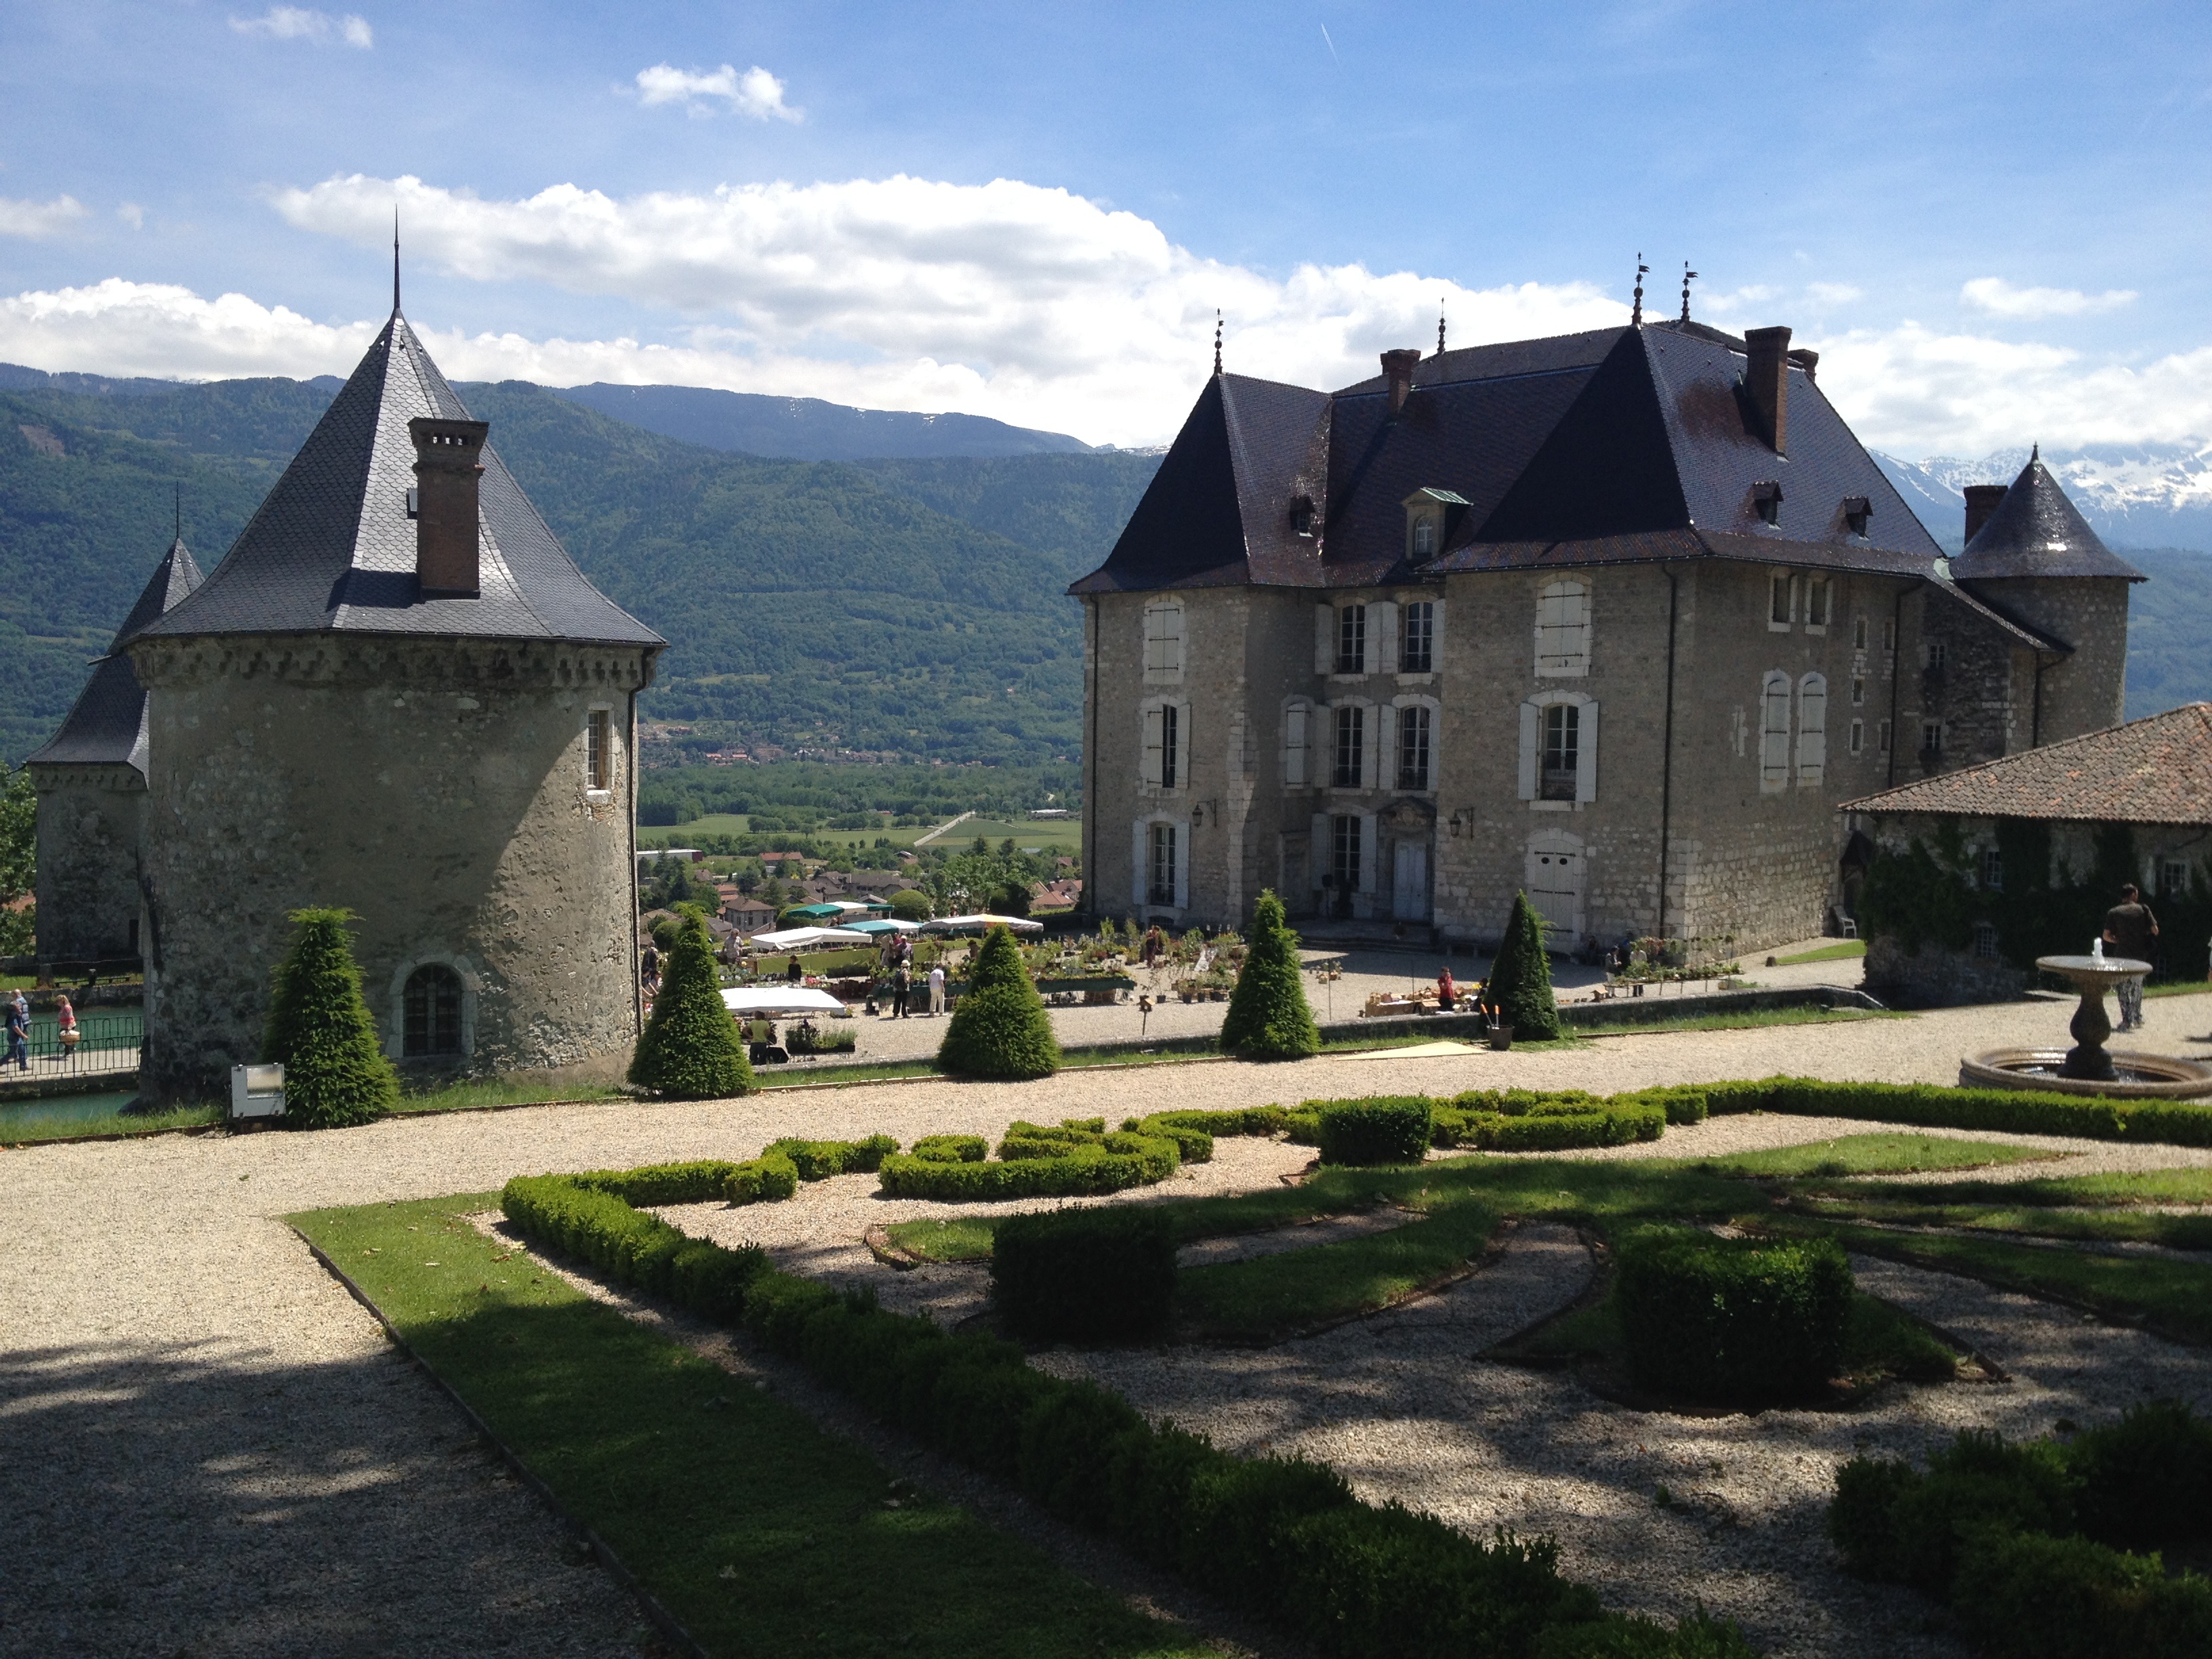
building, chateau, france, cottage, castle, church, chapel, highland, place of worship, monastery, abbey, estate, isere, manor house, rh ne alpes region, spanish missions in california, water castle, touvet